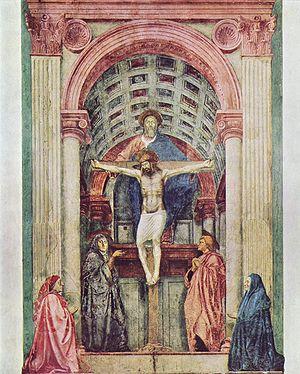
L'humanisme, terme créé à la fin du XVIIIᵉ siècle et popularisé au début du XIXᵉ siècle, a d'abord et pendant longtemps désigné exclusivement un mouvement culturel, philosophique et artistique prenant naissance au XIVᵉ siècle dans l'Italie de la Renaissance, puis se développant dans le reste de l’Europe. Moment de transition du Moyen Âge aux Temps modernes, ce mouvement est en partie porté par l'esprit de laïcité qui resurgit alors, point de départ d’une crise de confiance profonde qui affecte l'Église catholique.
« Jamais sans doute dans l’histoire […] le thème du progrès n’a à ce point interrogé l’humanité dans son ensemble et l’humanité propre à chaque individu. »